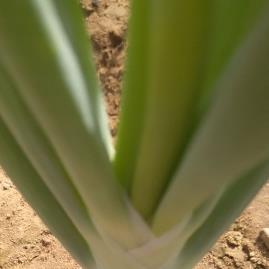
Crop: Onion
Condition: healthy-leaf